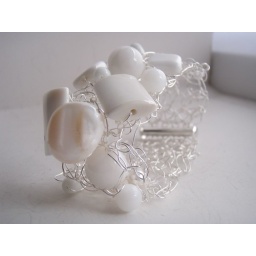
shell, white jasper, white agate, porcelain and vintage glass in a wire crochet cuff